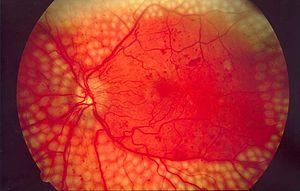
La rétinopathie diabétique consiste en une atteinte de la rétine survenant dans le cadre d'un diabète sucré.